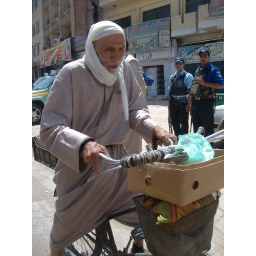
Old man riding his bike by me at the National theater in Baghdad